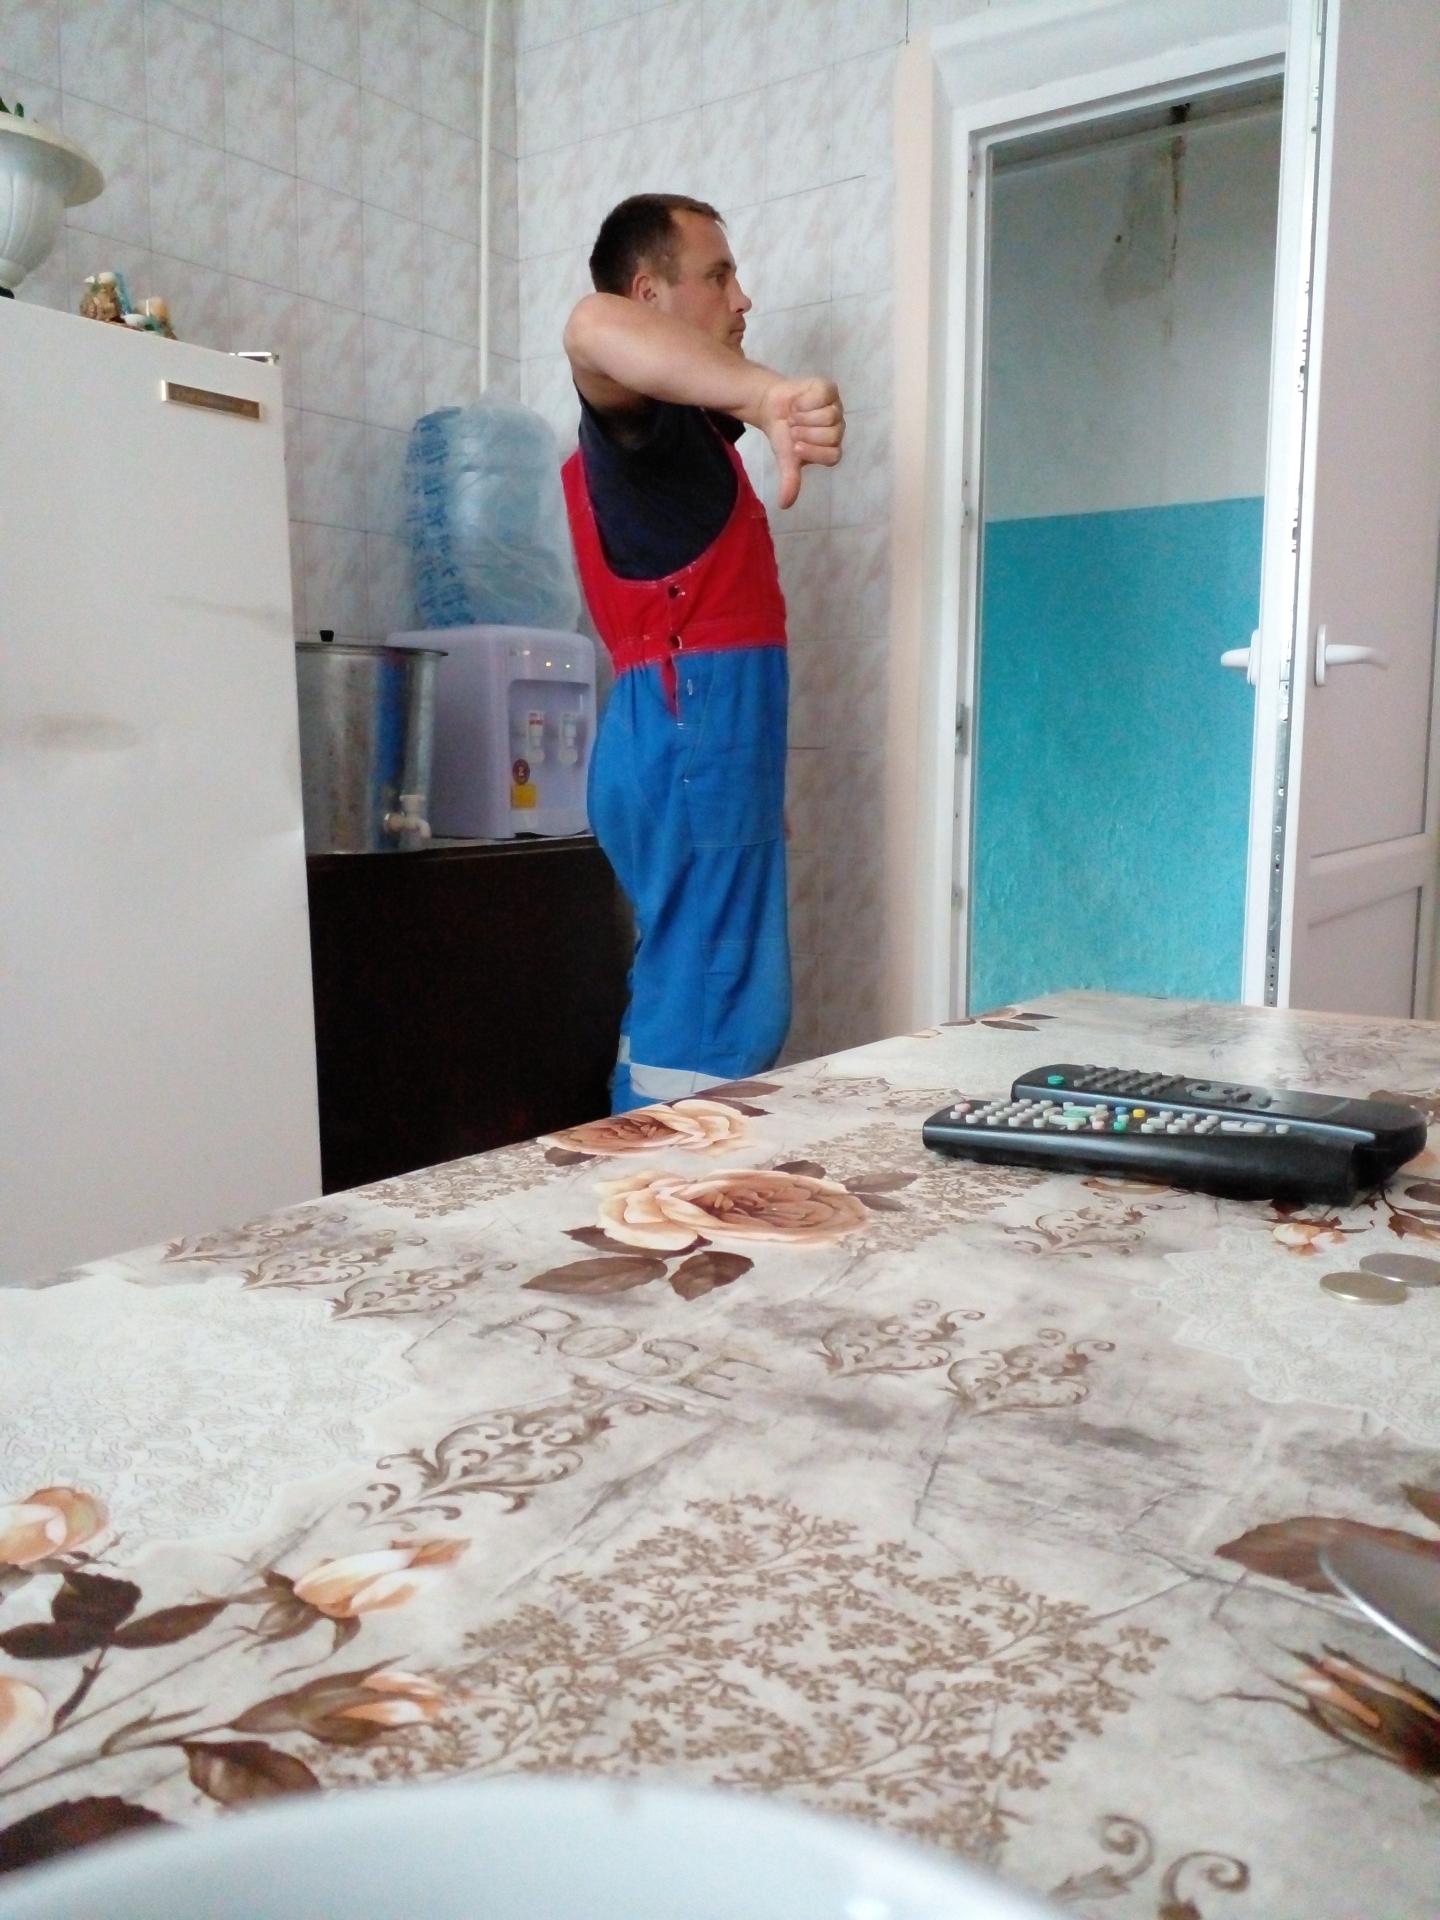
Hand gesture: dislike